Ali Mosaffa

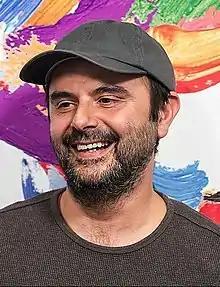
Ali Mosaffa at the 2019 Fajr Film Festival

Mosaffa was born in Tehran, Iran. His father, Mozaher Mosaffa (born in Tafresh), was a Persian poet and professor of Persian literature at the University of Tehran. Mosaffa's mother, Amir Banoo Karimi, is also a leading scholar and professor of Persian literature at the University of Tehran and the eldest daughter of the Persian poet, Seyed Karim Amiri Firuzkuhi.